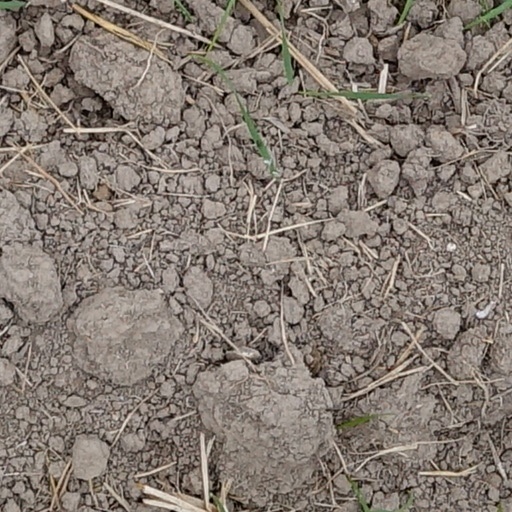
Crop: wheat